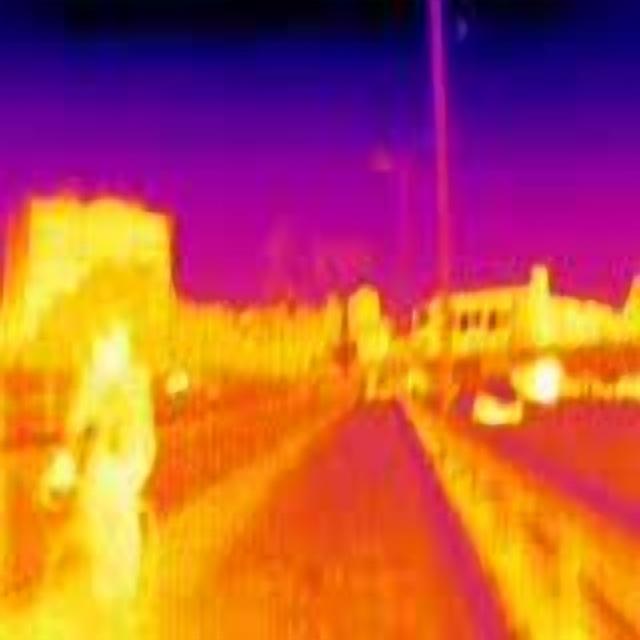
Detected objects:
label: person